Cattle in religion and mythology

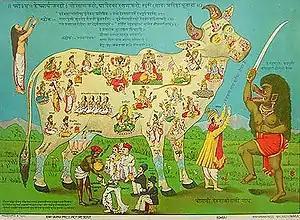
A pamphlet protesting cow slaughter, first created in 1893. A meat eater ("mansahari") is shown as a demon with sword, with a man telling him "don't kill, cow is life-source for all". It was interpreted by Muslims in British Raj to be representing them. Redrawn the Raja Ravi Varma (c. 1897).

In the Puranas, which are part of the Hindu texts, the earth-goddess Prithvi was in the form of a cow, successively milked of beneficent substances for the benefit of humans, by deities starting with the first sovereign: Prithu milked the cow to generate crops for humans to end a famine. Kamadhenu, the miraculous "cow of plenty" and the "mother of cows" in certain versions of the Hindu mythology, is believed to represent the generic sacred cow, regarded as the source of all prosperity. In the 19th century, a form of Kamadhenu was depicted in poster-art that depicted all major gods and goddesses in it. Govatsa Dwadashi, which marks the first day of Diwali celebrations, is the main festival connected to the veneration and worship of cows as chief source of livelihood and religious sanctity in India, wherein the symbolism of motherhood is most apparent with the sacred cows Kamadhenu and her daughter Nandini.